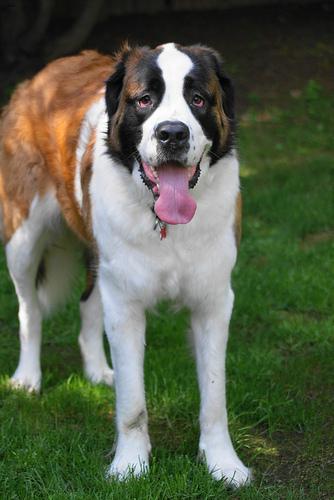
Breed: saint bernard